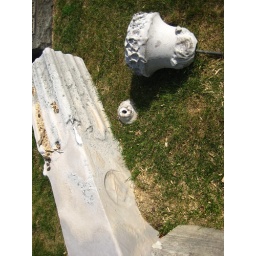
I almost took the flower pot but decided against being haunted by a pissed off ghost.